One: Kagayaku Kisetsu e

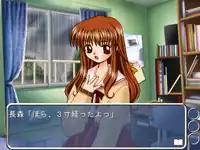
Text in "One" is displayed in a dialog box, here depicting the player character talking with Mizuka.

"One" is a romance visual novel in which the player assumes the role of Kōhei Orihara. Much of its gameplay is spent on reading the story's narrative and dialogue. "One" follows a branching plot line with multiple endings, and depending on the decisions that the player makes during the game, the plot will progress in a specific direction. There are six main plot lines that the player will have the chance to experience, one for each of the heroines in the story. Throughout gameplay, the player is given multiple options to choose from, and text progression pauses at these points until a choice is made. To view all plot lines in their entirety, the player will have to replay the game multiple times and choose different choices to further the plot to an alternate direction. In the adult versions of the game, there are scenes with sexual CGs depicting Kōhei and a given heroine having sex. Later, ports of the game were released without the erotic content.